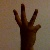
The image shows a hand gesture representing the number 6 in Indian Sign Language.